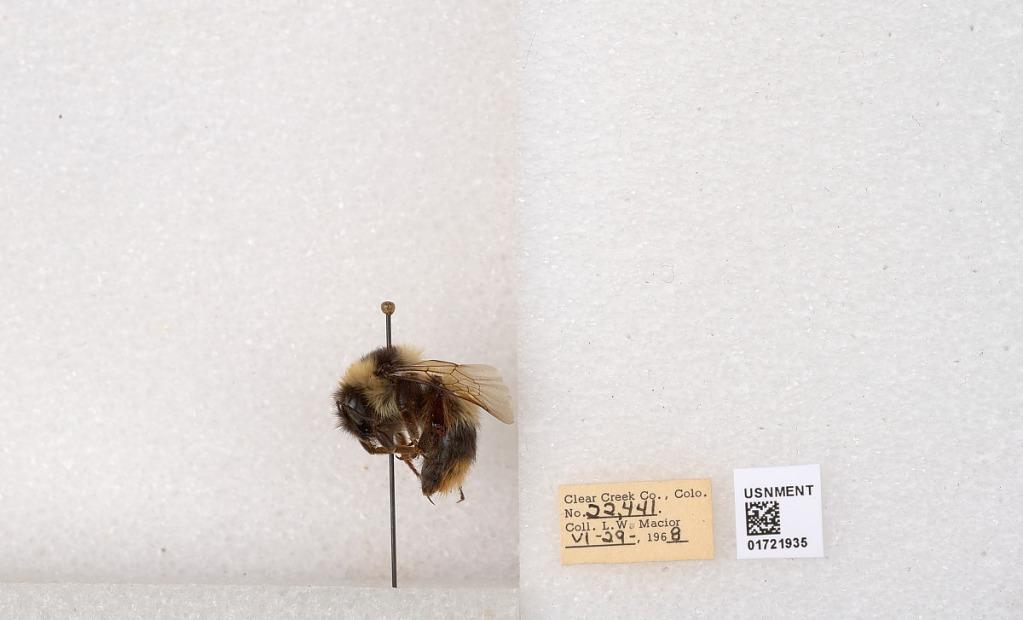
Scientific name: Bombus kirbyellus
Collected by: L. Macior
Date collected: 1968-6-29
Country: United States
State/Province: Colorado
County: Clear Creek
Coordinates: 39.6891, -105.644